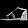
Label: Sandal